Selfish genetic element

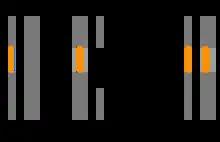
Homing endonucleases can recognize a target sequence, cut it, and then use its own sequence as a template during double strand break repair. This converts a heterozygote into a homozygote.

A phenomenon closely related to segregation distortion is homing endonucleases. These are enzymes that cut DNA in a sequence-specific way, and those cuts, generally double-strand breaks, are then "healed" by the regular DNA repair machinery. Homing endonucleases insert themselves into the genome at the site homologous to the first insertion site, resulting in a conversion of a heterozygote into a homozygote bearing a copy of the homing endonuclease on both homologous chromosomes. This gives homing endonucleases an allele frequency dynamics rather similar to a segregation distortion system, and generally unless opposed by strong countervailing selection, they are expected to go to fixation in a population. CRISPR-Cas9 technology allows the artificial construction of homing endonuclease systems. These so-called "gene drive" systems pose a combination of great promise for biocontrol but also potential risk.